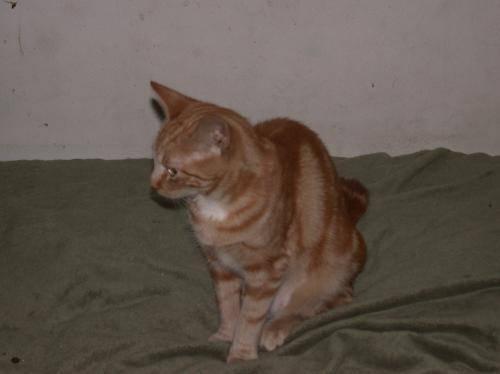
cat